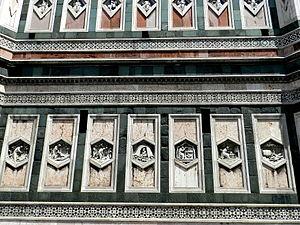
Détail du campanile de Giotto
Le campanile de Giotto est la tour campanile de l'église Santa Maria del Fiore, la cathédrale de Florence, située place du Duomo.